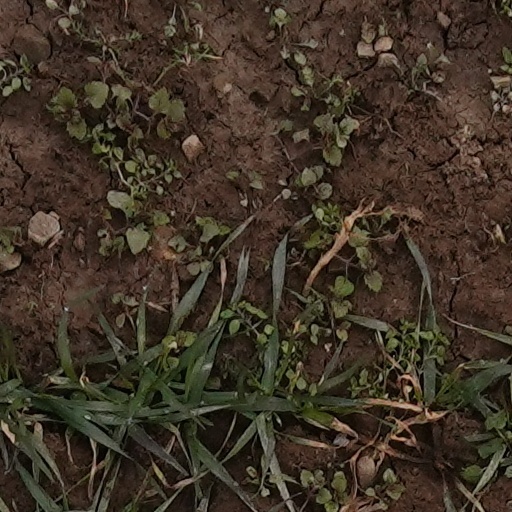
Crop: wheat